Evelyn Leland

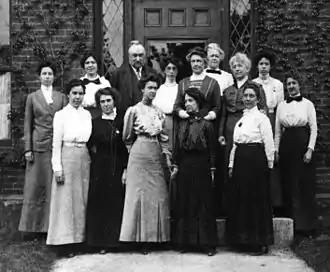
Harvard computers. Back row (L to R): Margaret Harwood (far left), Mollie O'Reilly, Edward C. Pickering, Edith Gill, Annie Jump Cannon, Evelyn Leland (behind Cannon), Florence Cushman, Marion Whyte (behind Cushman), Grace Brooks. Front row: Arville Walker, unknown (possibly Johanna Mackie), Alta Carpenter, Mabel Gill, Ida Woods. Image courtesy of the Harvard-Smithsonian Center for Astrophysics. The photograph was taken on 13 May 1913.

Evelyn Frances Leland (1867–1931) was an American astronomer and member of "Harvard Computers," a group of female astronomers who worked at the Harvard College Observatory under Director Edward Pickering. She worked for 36 years (1889–1925) as his assistant, and represented his team. Leland and her colleagues performed an analysis of photographic plates taken in Cambridge and Arequipa, Peru. She was involved in computing stellar spectra and discovering variable stars. She also worked with other members from the observatory to publish the paper.